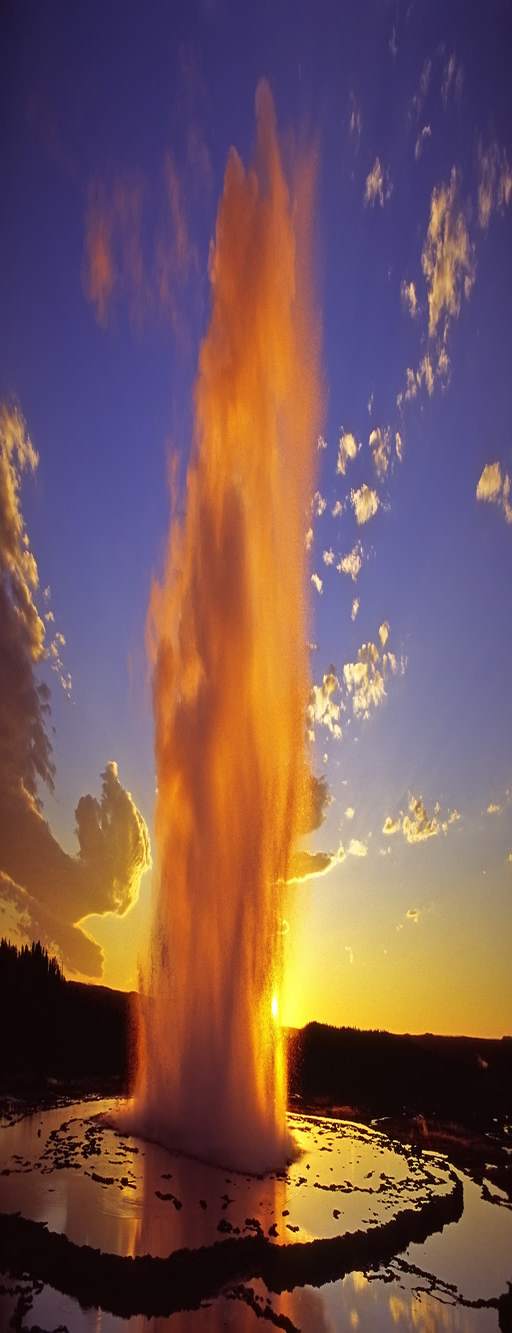
a city is lit by the sun , giving it an orange glow .